Harappa

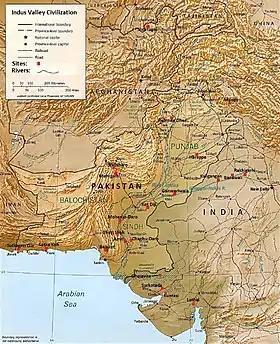
Map showing the sites and extent of the Indus Valley civilization. Harappa was the centre of one of the core regions of the Indus Valley Civilization, located in central Punjab. The Harappan architecture and Harappan Civilization was one of the most developed in the old Bronze Age.

The Harappan Civilization has its earliest roots in cultures such as that of Mehrgarh, approximately 6000 BC. The two greatest cities, Mohenjo-daro and Harappa, emerged along the Indus River valley in Punjab and Sindh. The civilization, with a possible writing system, urban centres, drainage infrastructure and diversified social and economic system, was rediscovered in the 1920s also after excavations at Mohenjo-daro in Sindh near Larkana, and Harappan cities, in west Punjab south of Lahore. A number of other sites stretching from the Himalayan foothills in the east Punjab, India in the west, to Gujarat in the south and east, and to Balochistan, Pakistan in the west, have also been discovered and studied. Although the archaeological site at Harappa was damaged in 1857 when engineers constructing the Lahore-Multan railroad used brick from the Harappa ruins for track ballast, an abundance of artefacts have nevertheless been found.